Tommy Trinder

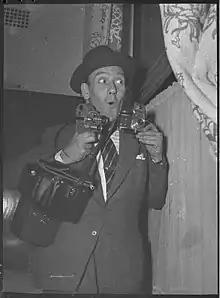
Trinder in New South Wales, 1954

After the war, Trinder concentrated mainly on his stage act. He attempted to break America, appearing on a New York bill with Frank Sinatra in the spring of 1950. Advertised as "the English Bob Hope", Trinder found the American audience "not as friendly towards English artists as English audiences are to American" and never returned. In 1952, Trinder began a tour of Australia scheduled to last three months. Upon his arrival in Sydney, he described himself as "just a pommy trying to make good". Trinder ultimately stayed in the country for almost two years. Whilst there, he raised £150,000 for charities and was consequently made life governor of 19 hospitals. Upon his return to Britain in June 1954, he observed great changes in the types of entertainers heading variety bills. He began to work in television, describing the medium as "a powerful, but legitimate, rival to the theatre".